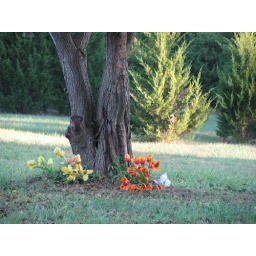
Interesting plastic flowers around a tree.